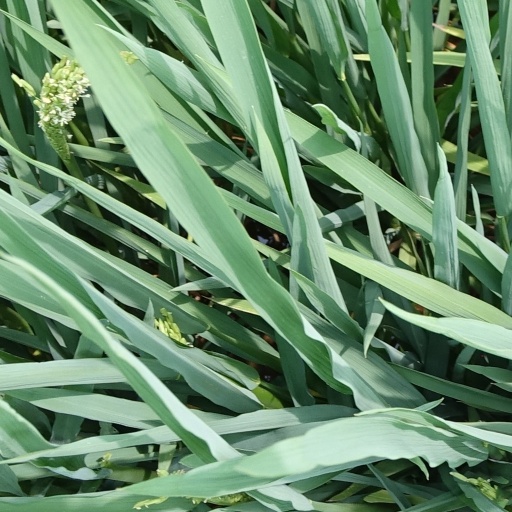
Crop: rice